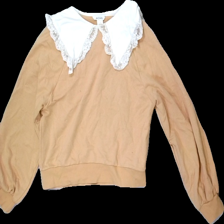
View: front
Type: Sweater
Category: Ladies
Brand: Not in the list
Colors: Beige, White
Material: 85% Cotton 15% Polyester
Cut: Regular
Size: S
Season: All
Damage: stain
Damage location: top center
Price range: 50-100
Recommended usage: Reuse
Description: Sweatshirt with a collar